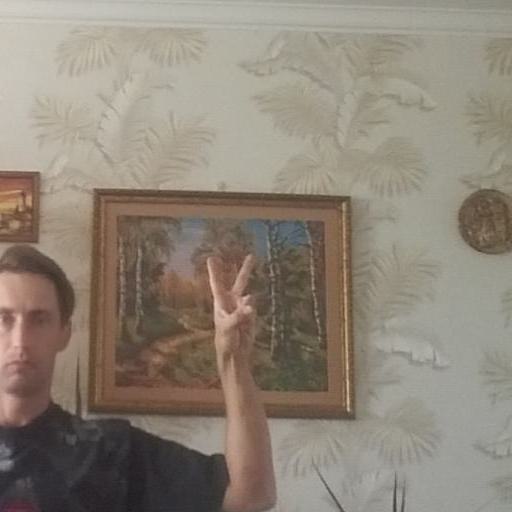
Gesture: peace